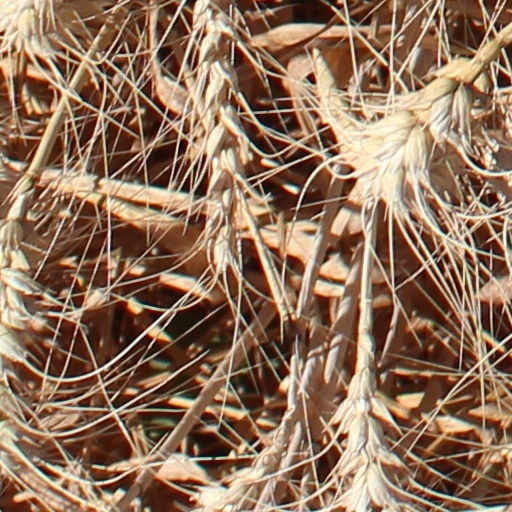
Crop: wheat